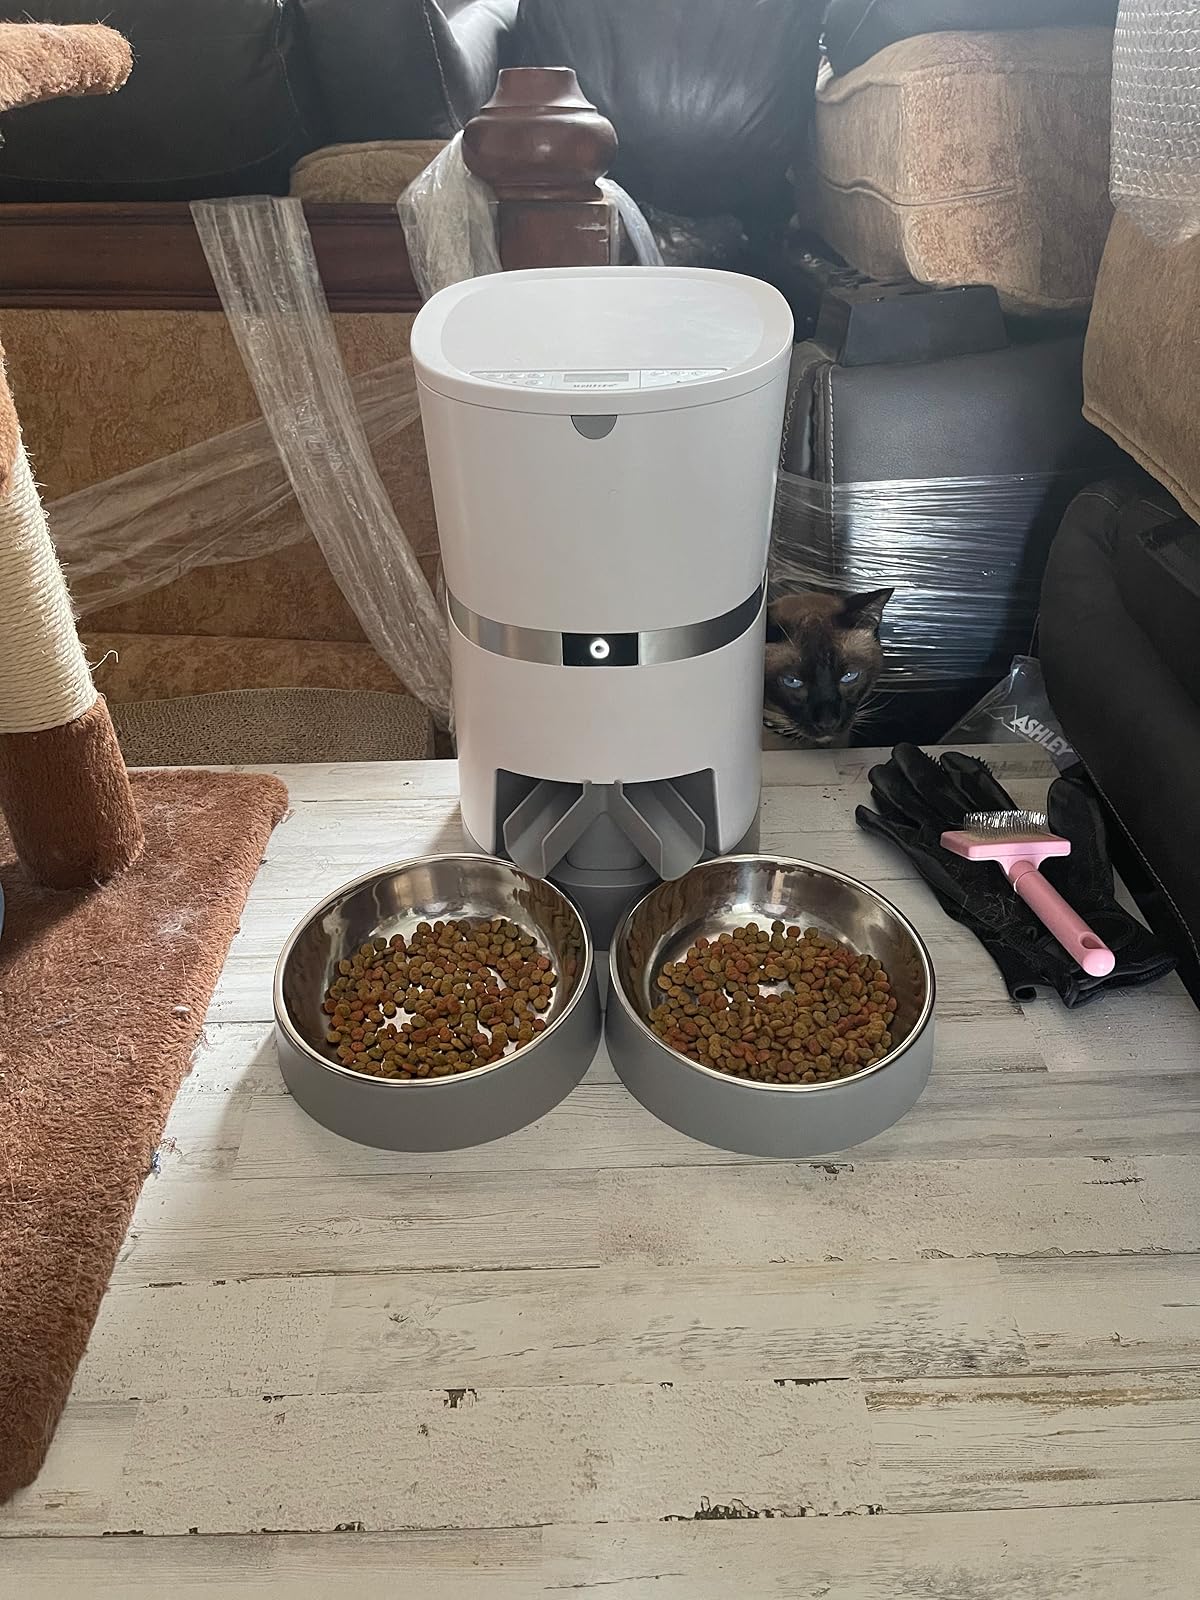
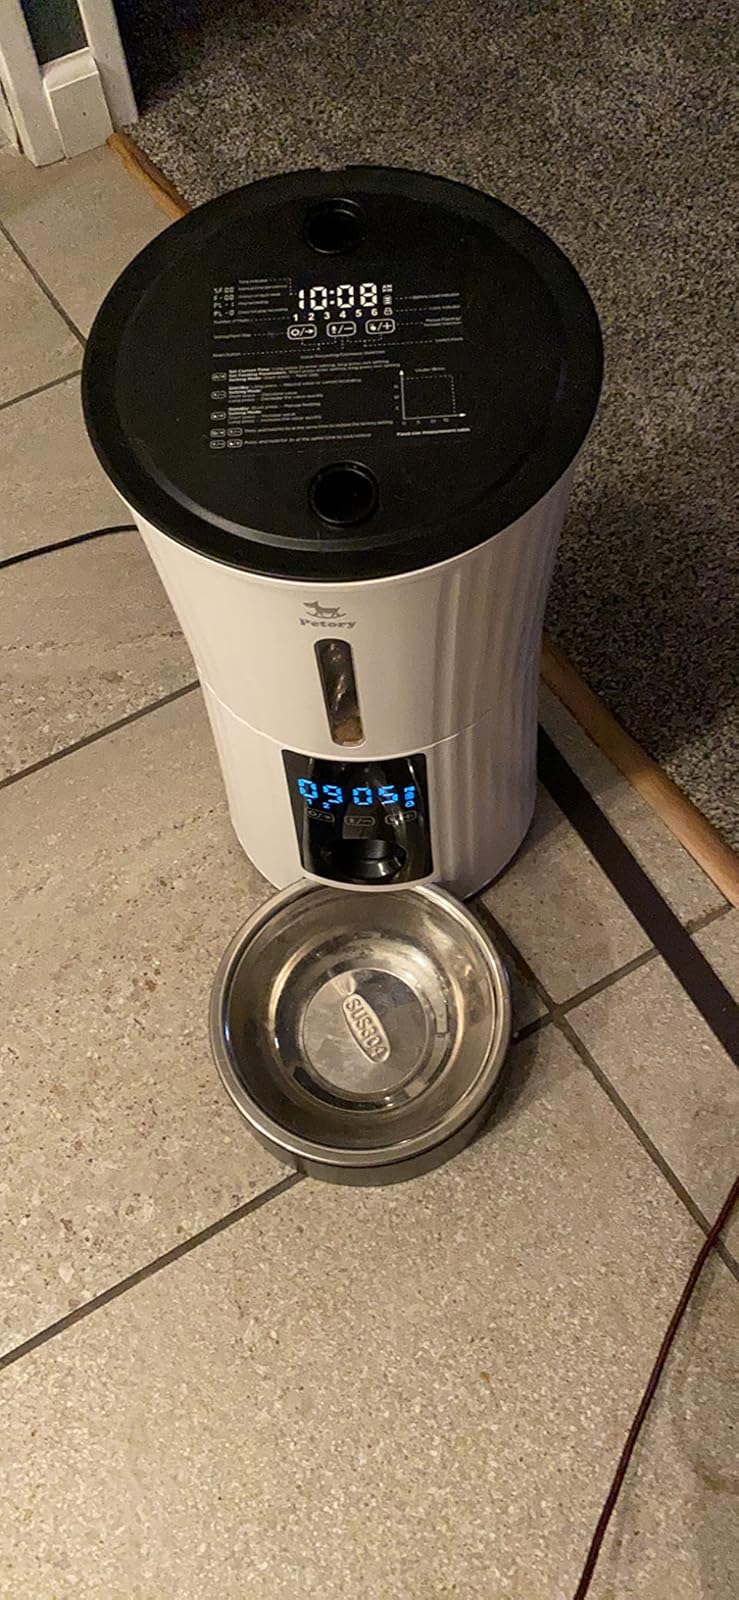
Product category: items_feeder
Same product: no